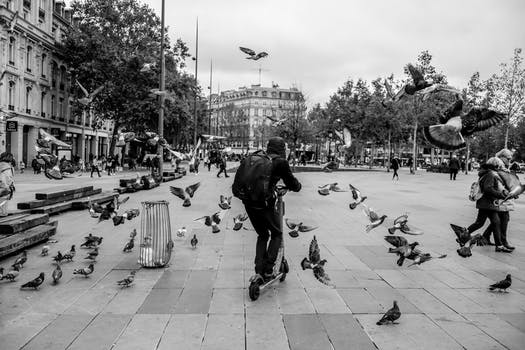
Label: No Watermark